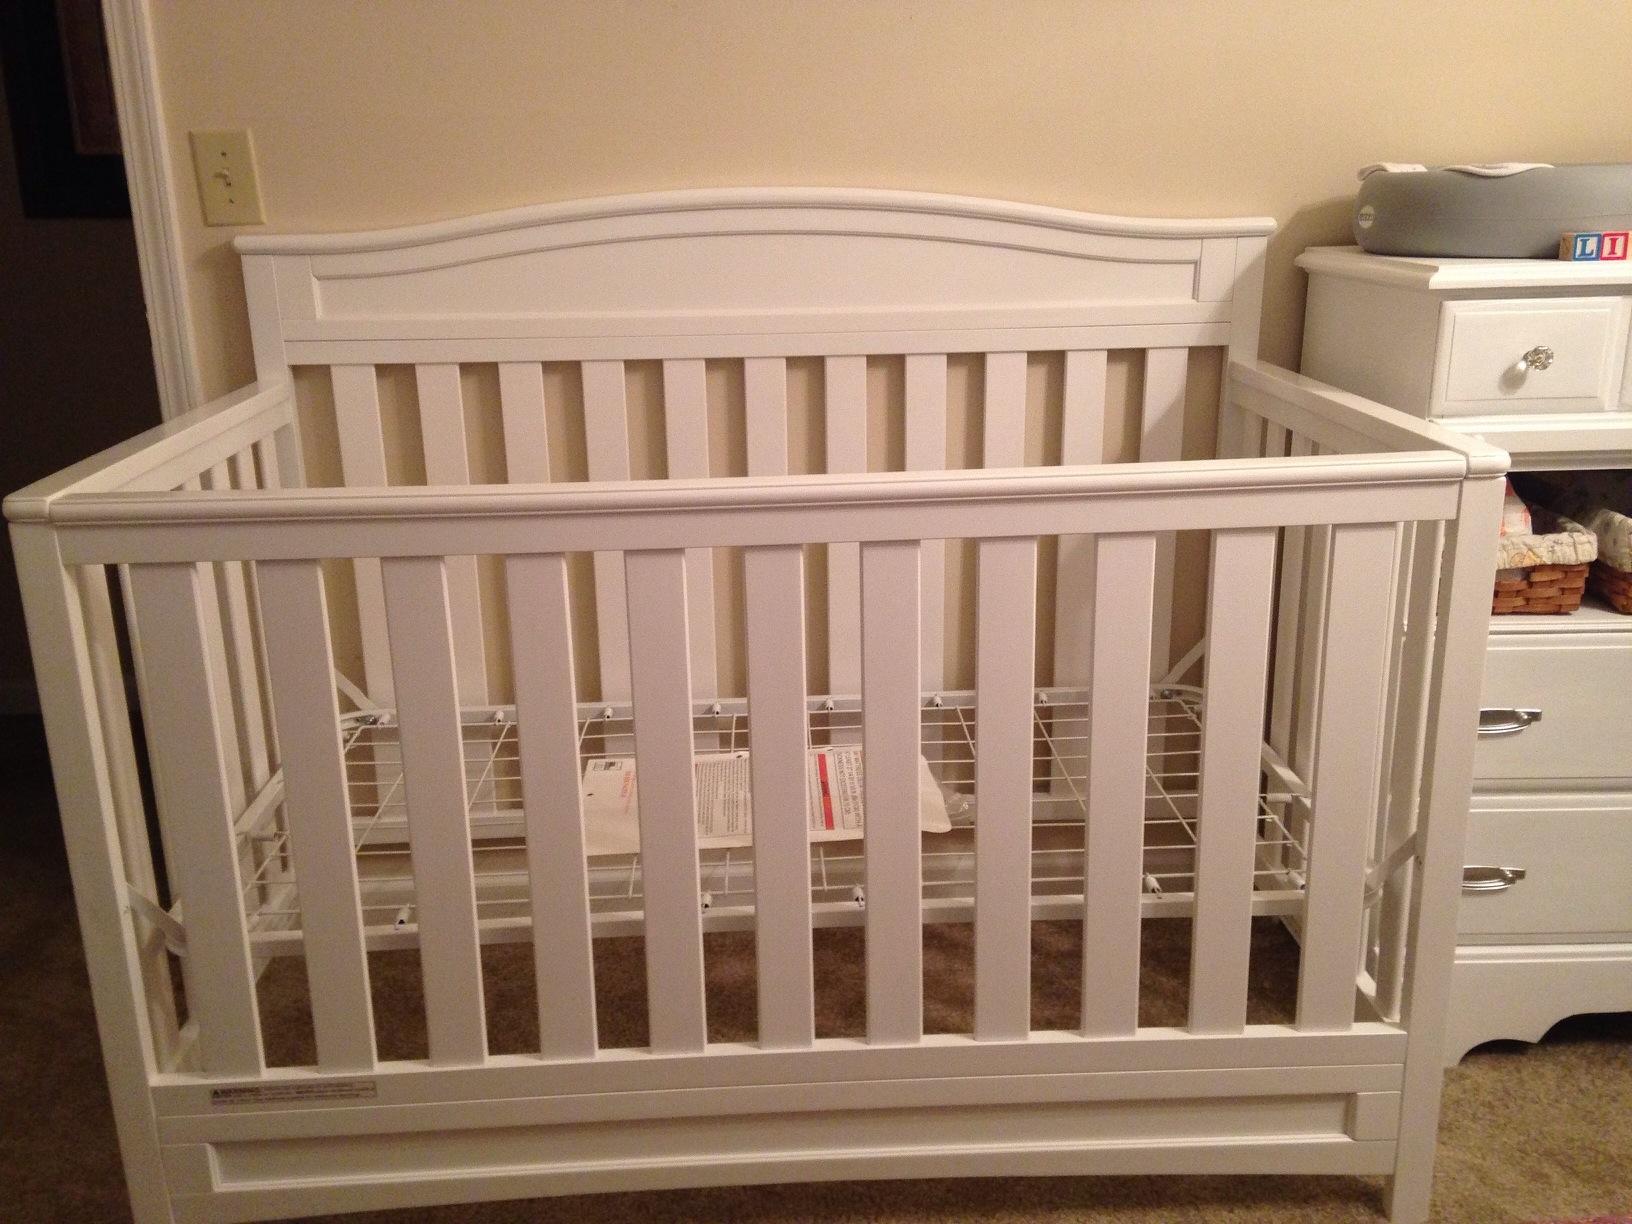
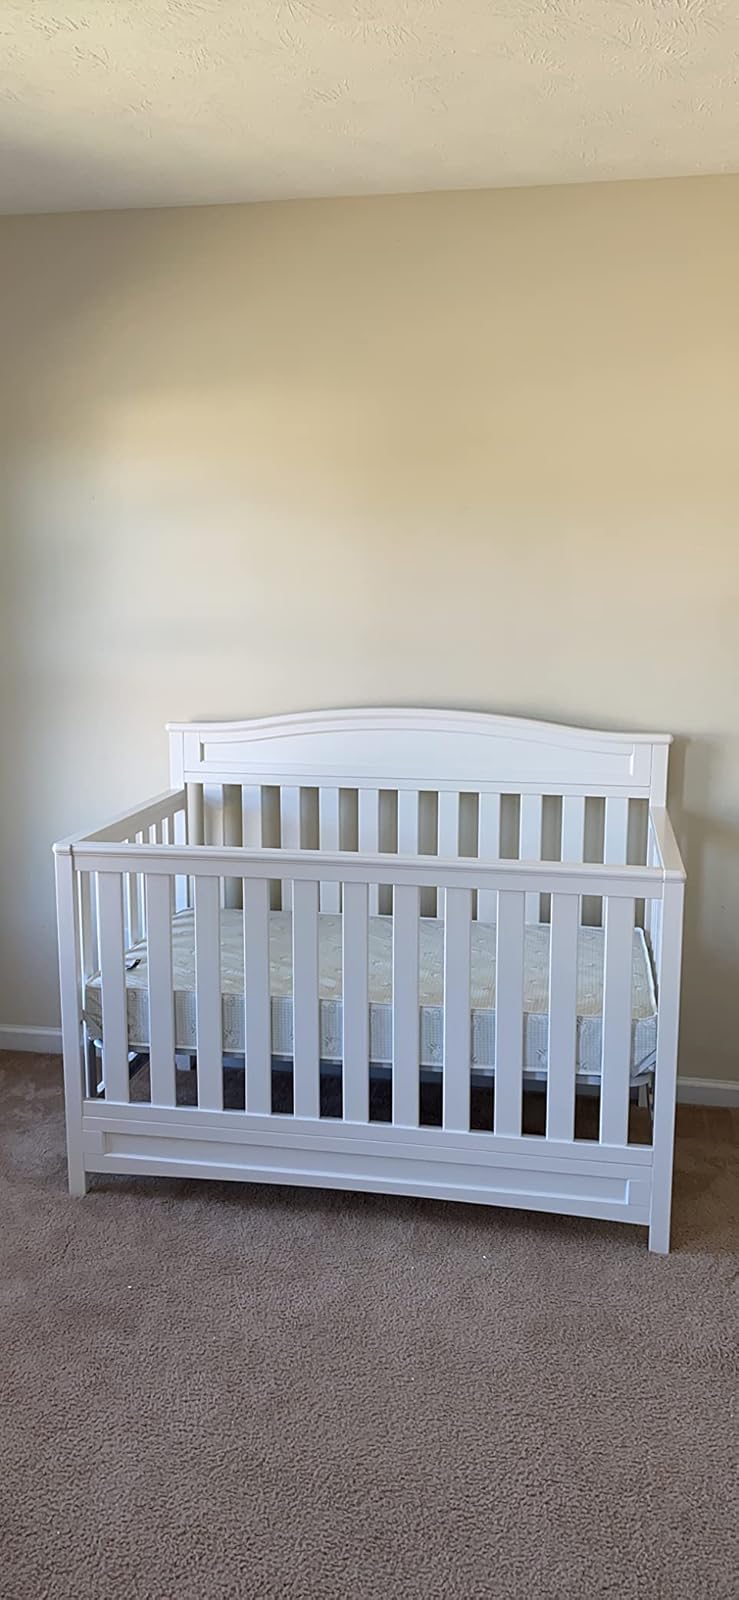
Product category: products_crib
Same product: yes